Villegats, Charente

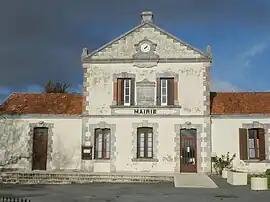
Town hall

Villegats is a former commune in the Charente department in southwestern France. On 1 January 2019, it was merged into the commune Courcôme.